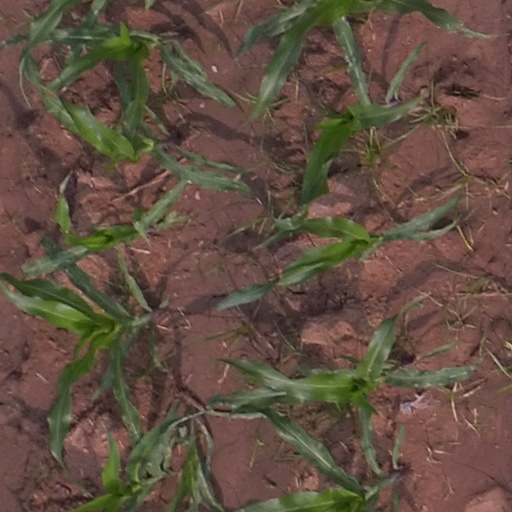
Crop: maize; corn